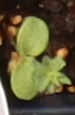
Label: Flax